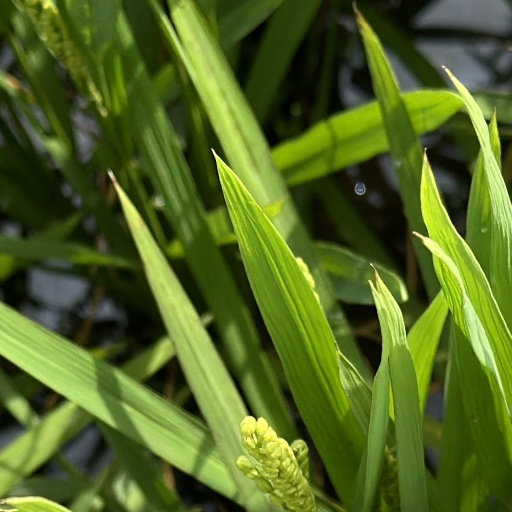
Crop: rice